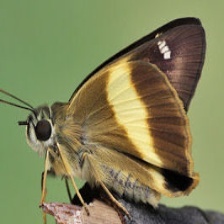
Species: GOLD BANDED